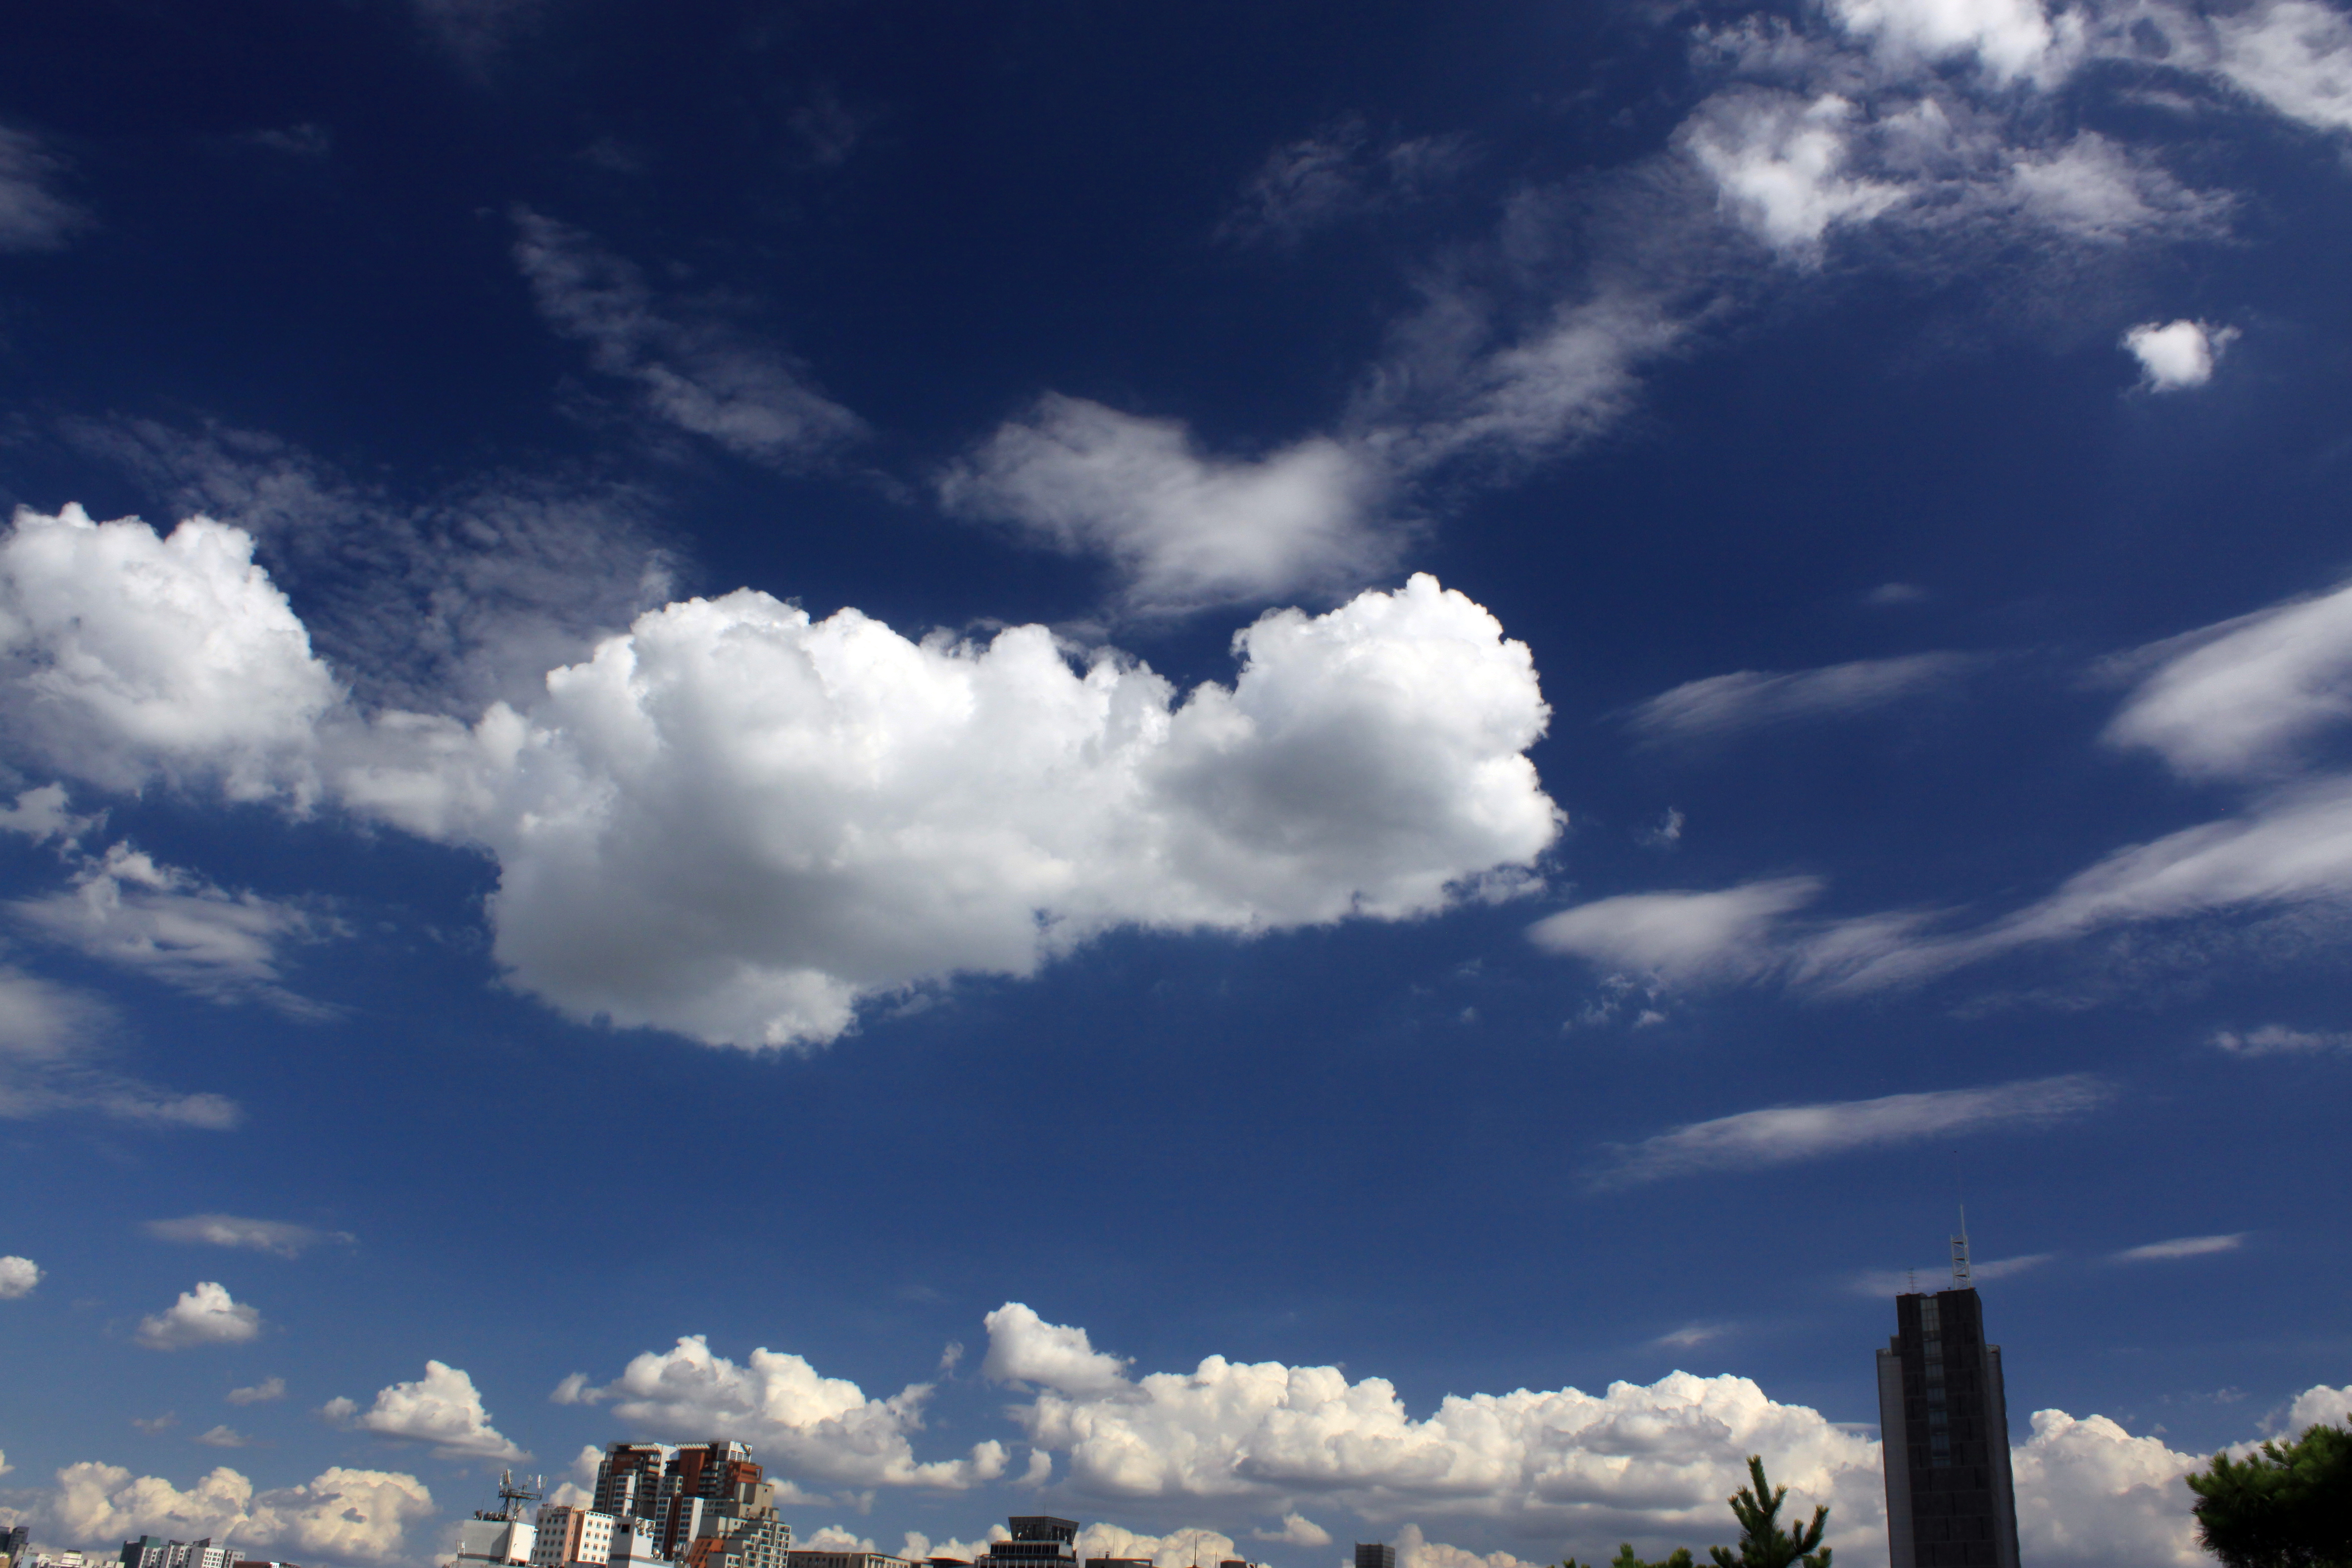
sky, summer, cloud, blue, white, cumulus, daytime, atmosphere, natural landscape, meteorological phenomenon, tree, sunlight, horizon, landscape, rural area, photography, plant, mountain, city, space, world, grassland